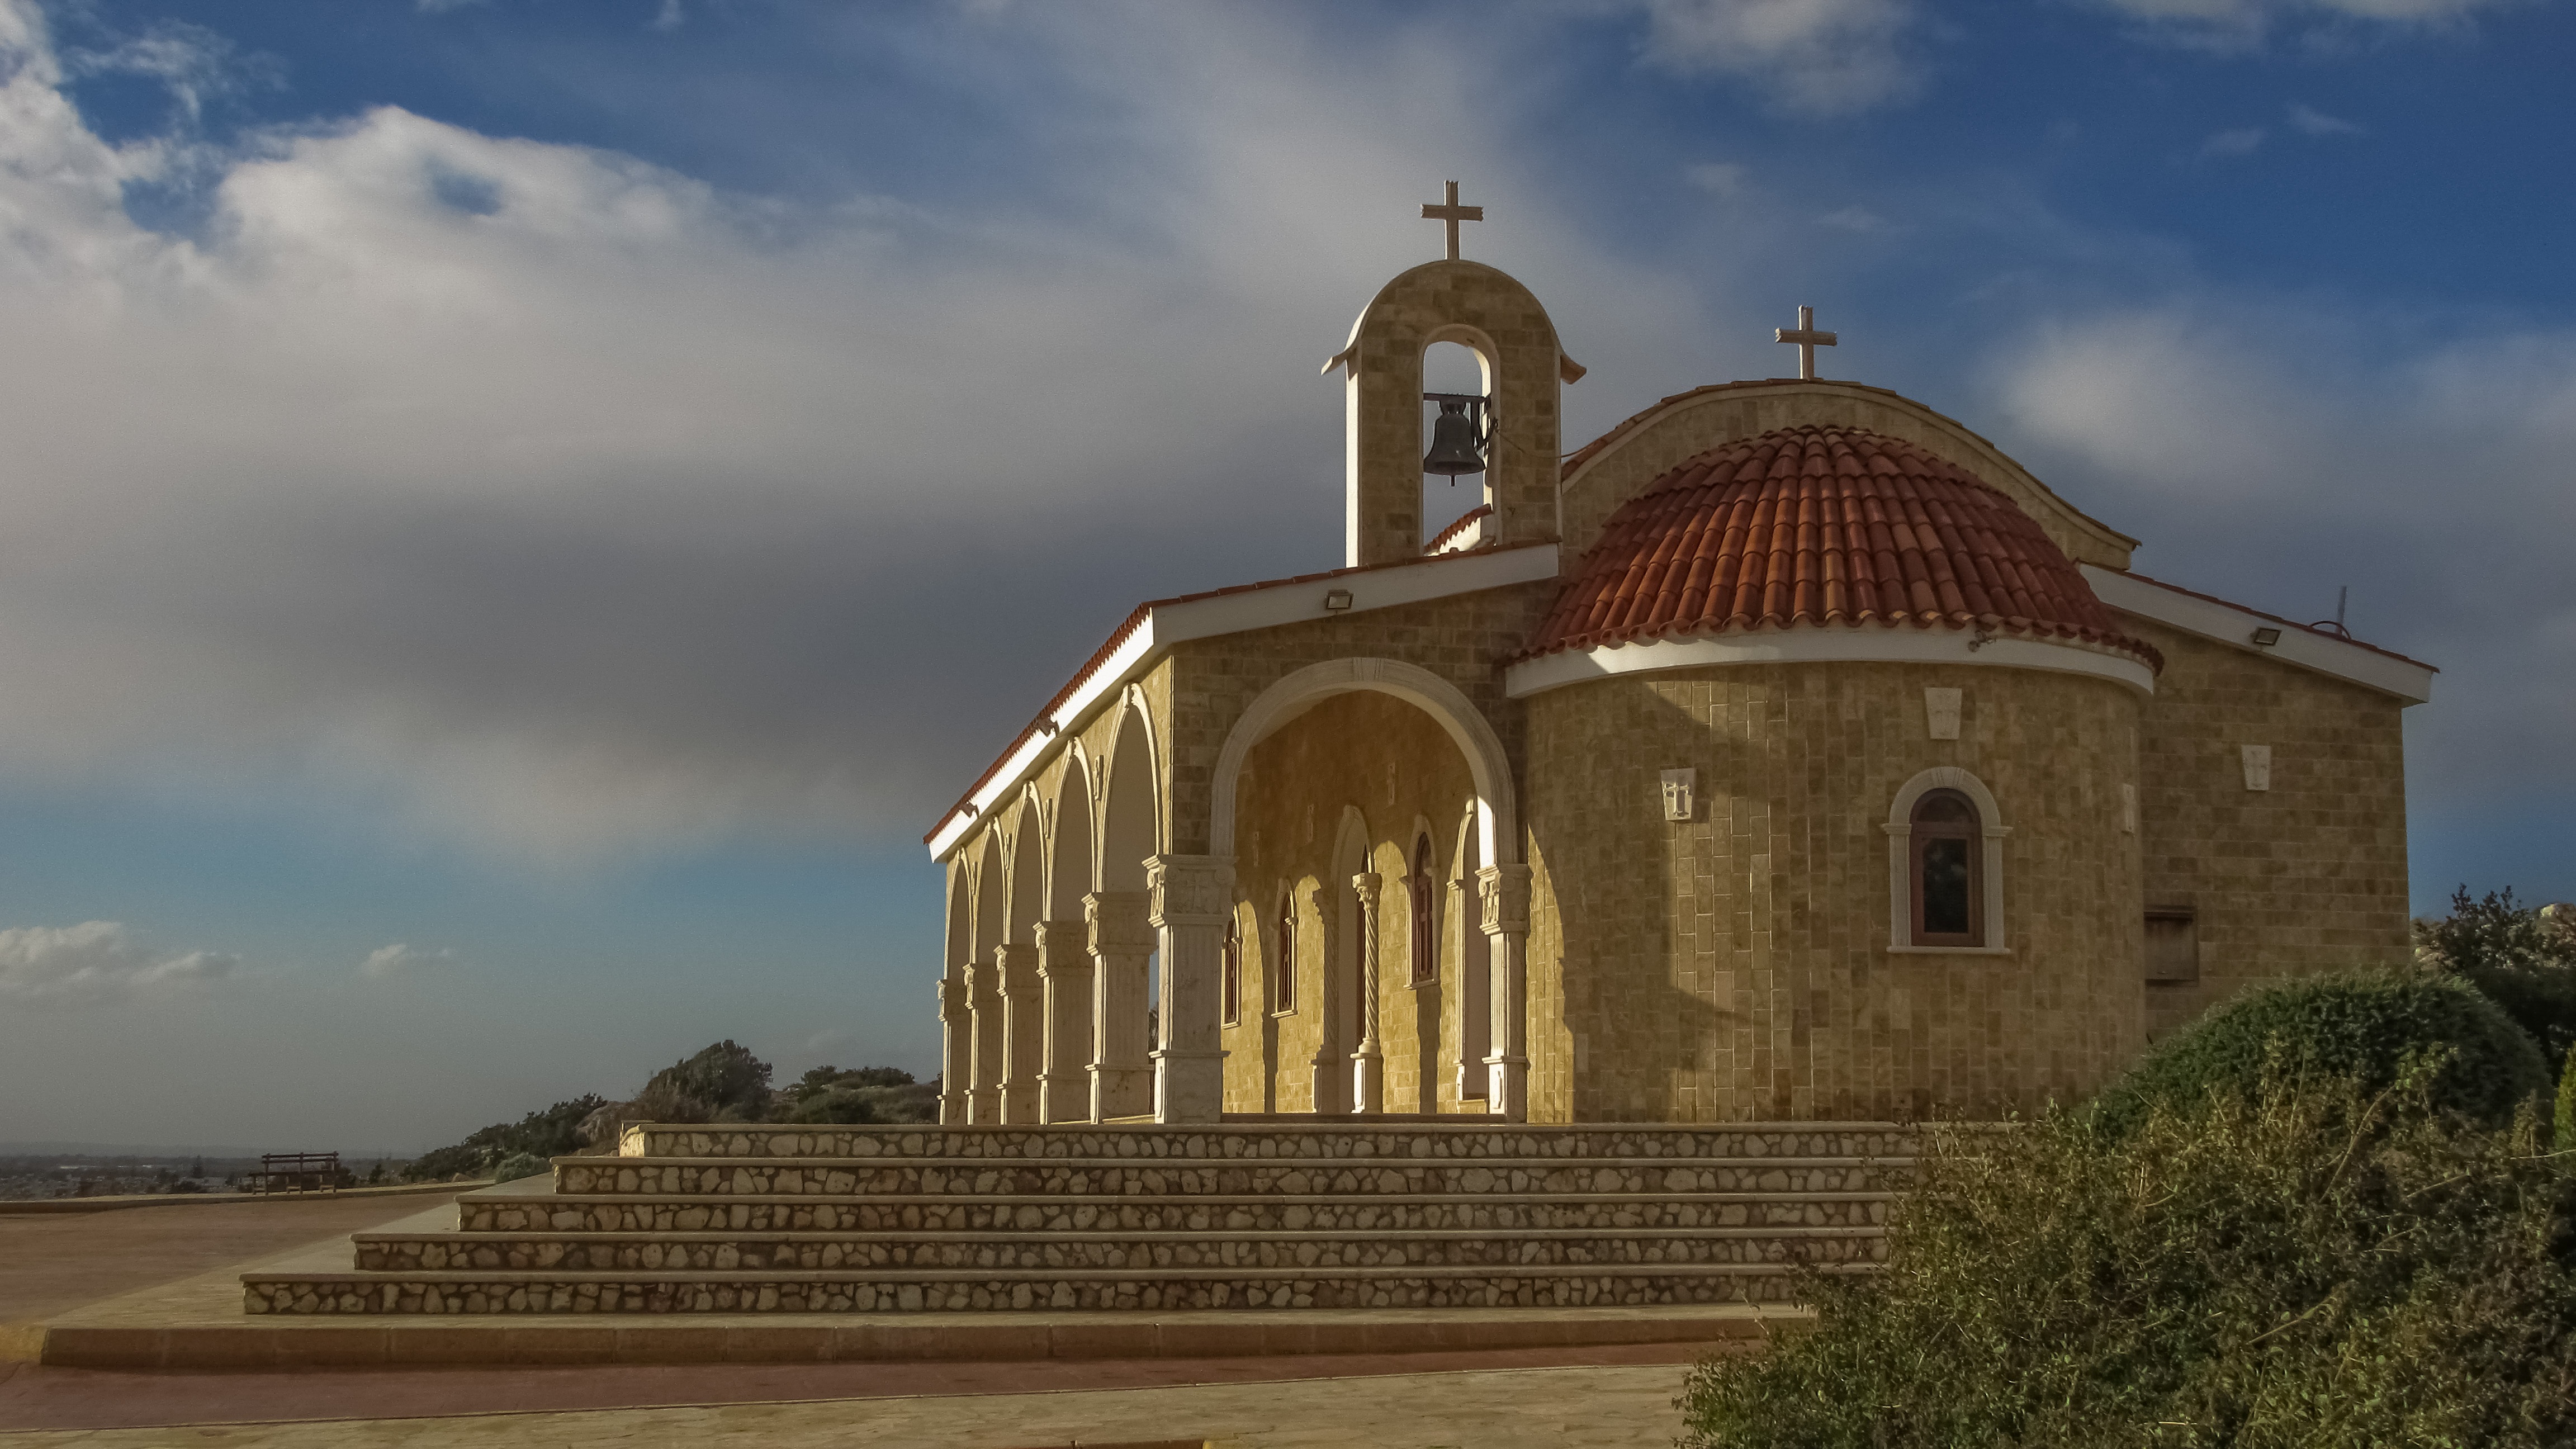
architecture, sky, building, tower, religion, landmark, sightseeing, church, chapel, place of worship, clouds, monastery, orthodox, cyprus, ayia napa, ayios epifanios, spanish missions in california